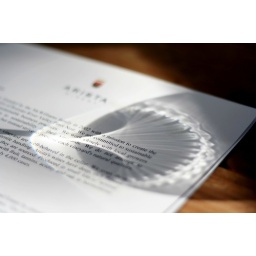
Our table was getting way too excited about the patterns made by sun + wine + glass on the table.